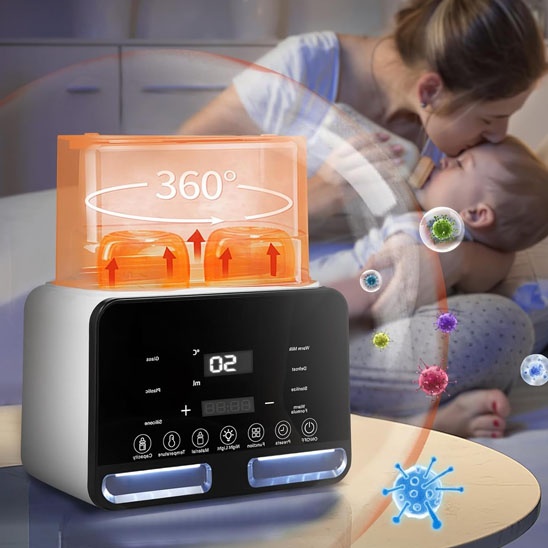
Chauffe-biberon
Brand: Trésor Maternelle
Chauffe-biberon intelligent : La solution ultime pour les parents modernes Découvrez notre chauffe-biberon révolutionnaire, conçu pour simplifier la vie des parents. Cet appareil intelligent offre une multitude de fonctionnalités pour répondre à tous vos besoins en matière de préparation des repas de bébé. Avec sa technologie de pointe et sa conception pratique, ce chauffe-biberon deviendra rapidement votre allié indispensable au quotidien. Un chauffe-biberon multifonction pour une utilisation simplifiée Notre chauffe-biberon intelligent va au-delà du simple r échauffage de lait . Grâce à sa conception innovante basée sur l'intelligence artificielle , il contrôle précisément la température et maintient les aliments au chau d. La fonction d'arrêt automatique garantit une sécurité optimale , tandis que la veilleuse intégrée apporte un confort supplémentaire lors des utilisations nocturnes. Le support multifonctionnel permet également de cuire d'autres aliments comme des œufs, offrant ainsi une polyvalence appréciable. De plus, la détection de température de l'eau et la possibilité de programmer le réchauffage du lait à l'avance vous facilitent grandement la tâche. Enfin, sa fonction de stérilisation des biberons en fait un véritable couteau suisse pour les jeunes parents. Capacité généreuse pour répondre à tous les besoins Ce chauffe-biberon se distingue par sa grande capacité , pouvant simultanément deux biberons . Cette caractéristique vous permet de chauffer le lait et l'eau en même temps, un gain de temps précieux au quotidien. Compatible avec la plupart des tailles et matériaux de biberons , il s'adapte parfaitement aux besoins de toutes les familles. Sécurité et fiabilité au cœur de la conception La sécurité de votre bébé est notre priorité. C'est pourquoi notre chauffe-biberon est fabriqué en matériau PP résistant à la chaleur et sans BPA, garantissant l'absence de produits chimiques nocifs . La fonction d'arrêt automatique prévient tout risque de surchauffe en cas d'épuisement de l'eau, assurant une tranquillité d'esprit totale. Une intelligence au service de votre confort L'aspect intelligent de ce chauffe-biberon se manifeste à travers sa minuterie intégrée, vous permettant de programmer le réchauffage du lait selon vos besoins . Cette fonctionnalité s'avère particulièrement utile pour anticiper les repas de bébé et gagner un temps précieux. Température parfaite en un temps record Grâce à sa technologie de pointe, notre chauffe-biberon chauffe le lait rapidement et uniformément, atteignant la température idéale en quelques minutes seulement. Fini les attentes interminables et les biberons trop chauds ou trop froids ! Veilleuse intégrée pour les repas nocturnes La fonction de veilleuse intégrée offre un éclairage doux et apaisant, idéal pour les repas nocturnes. Elle vous permet de préparer le biberon de votre bébé sans perturber son sommeil ni celui du reste de la famille. Un investissement durable pour votre famille En choisissant n otre chauffe-biberon intelligent , vous optez pour un appareil polyvalent qui vous accompagnera tout au long de la croissance de votre enfant . Sa durabilité et sa qualité de fabrication en font un investissement judicieux pour les années à venir. Économies d'énergie et respect de l'environnement Facilité d'entretien pour une hygiène irréprochable. Support Client Français 7j/7 Une Question ? Notre service client Français vous répond sous 24h/7j sur 7.
Category: Baby & Toddler > Nursing & Feeding > Bottle Warmers & Sterilizers > Bottle Warmers > Electric Bottle Warmers